V-1 flying bomb

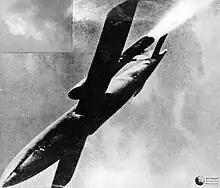
V-1 (Fieseler Fi 103) in flight

Mass production of the FZG-76 did not start until the spring of 1944, and FR 155(W) was not equipped until late May 1944. Operation Eisbär, the missile attacks on London, commenced on 12 June. However, the four launch battalions could only operate from the Pas-de-Calais area, amounting to only 72 launchers. They had been supplied with missiles, Walter catapults, fuel, and other associated equipment since D-Day. None of the nine missiles launched on the 12th reached England, while only four did so on the 13th. The next attempt to start the attack occurred on the night of 15/16 June, when 144 missiles reached England, of which 73 struck London, while 53 struck Portsmouth and Southampton.